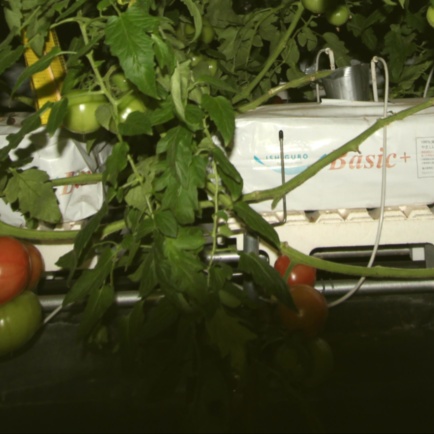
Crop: tomato